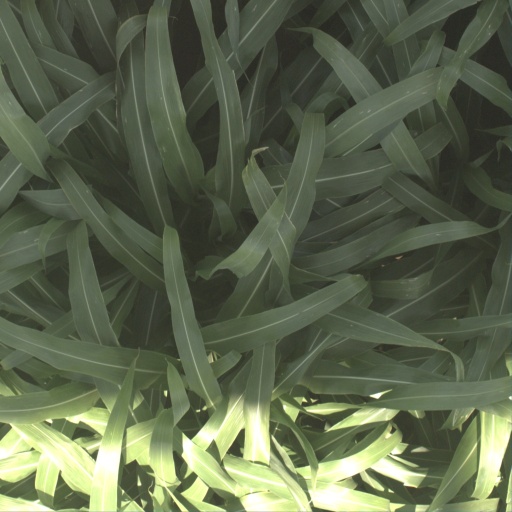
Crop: sorghum